High Priestess of Athena Polias

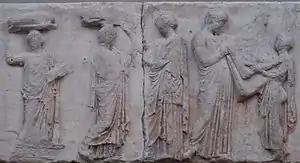
Relief believed to depict a procession honoring Athena; the woman in the middle has sometimes been identified as the High Priestess of Athena Polias.

The priesthood was a hereditary position open only to married women, with a lifetime appointment. The officeholder enjoyed great prestige, and played a role in affairs of state which was otherwise closed to women in Ancient Athens; there are several recorded instances of a High Priestess influencing a historically-significant event or recommending a specific person for public office.